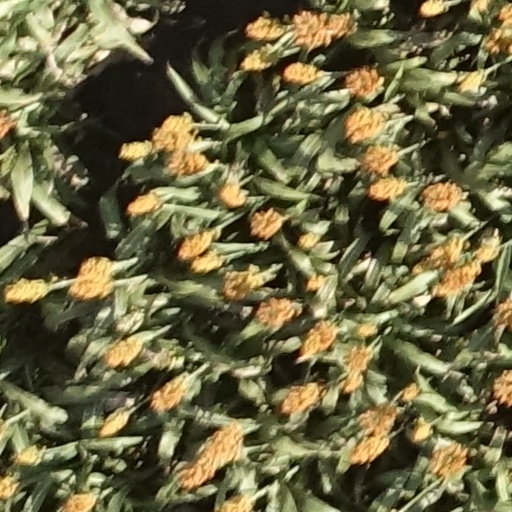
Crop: sorghum